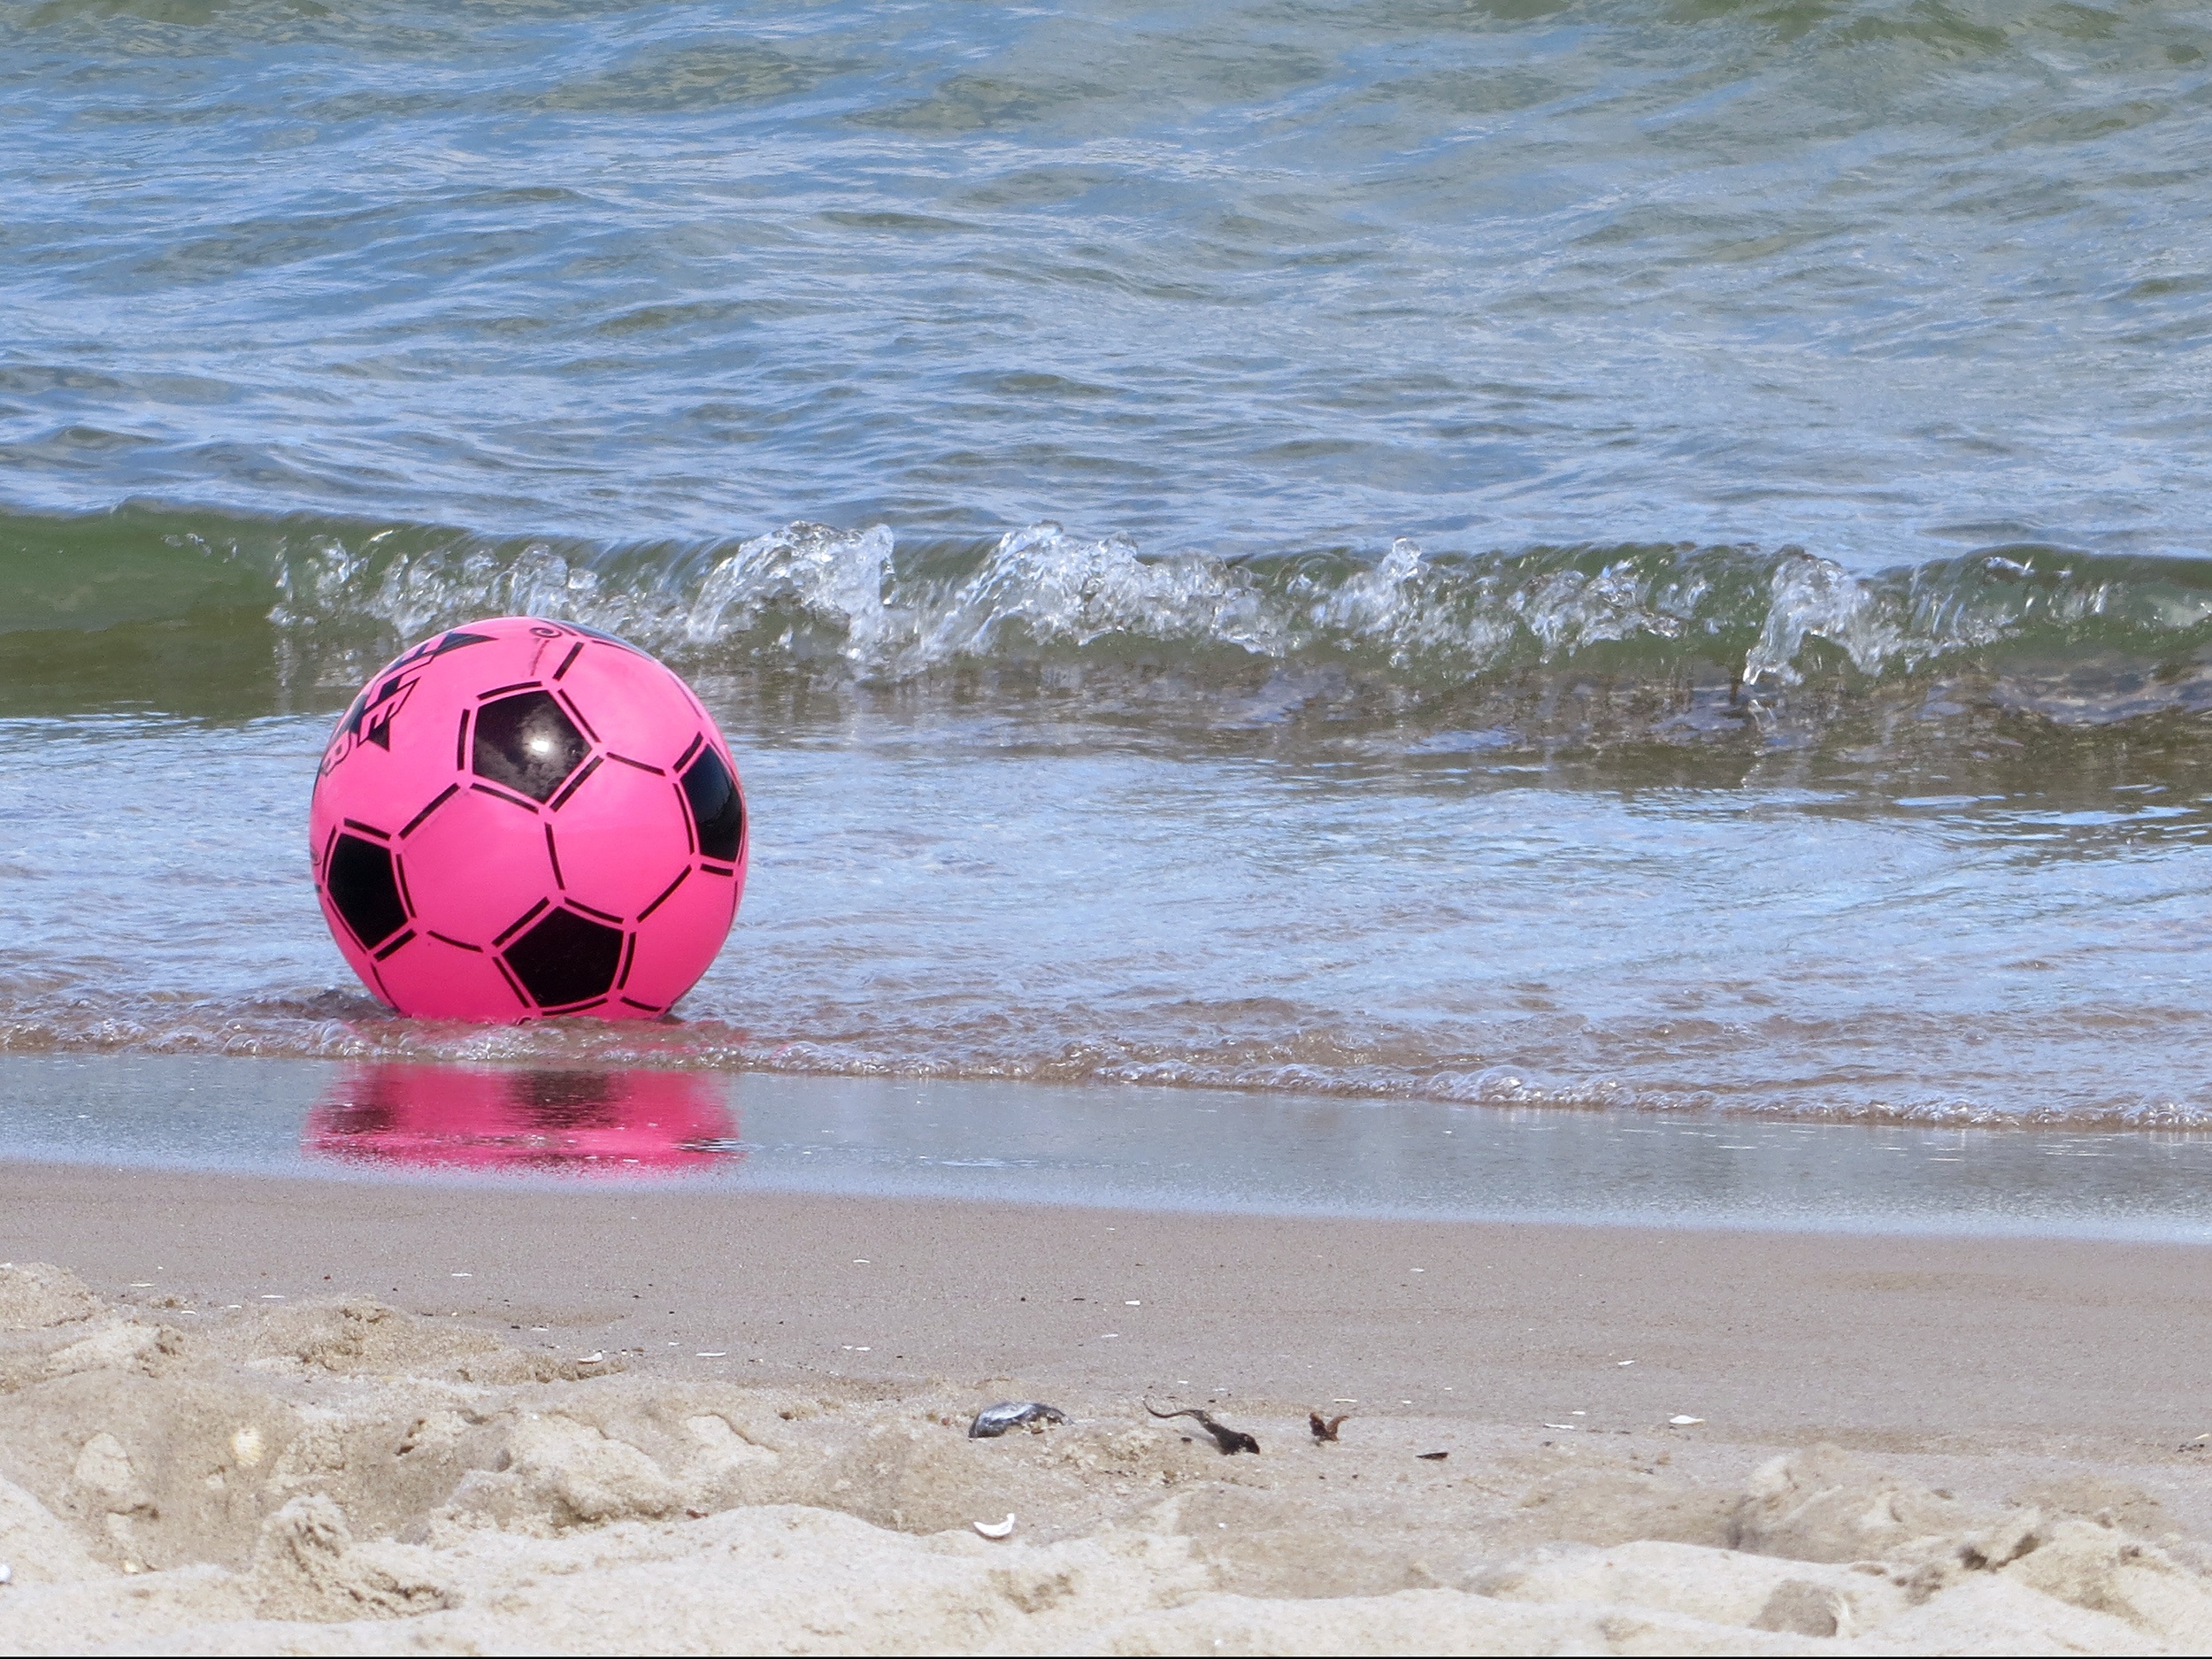
beach, sea, coast, water, sand, play, wave, holiday, stones, ball, mussels, beach sea, baltic sea